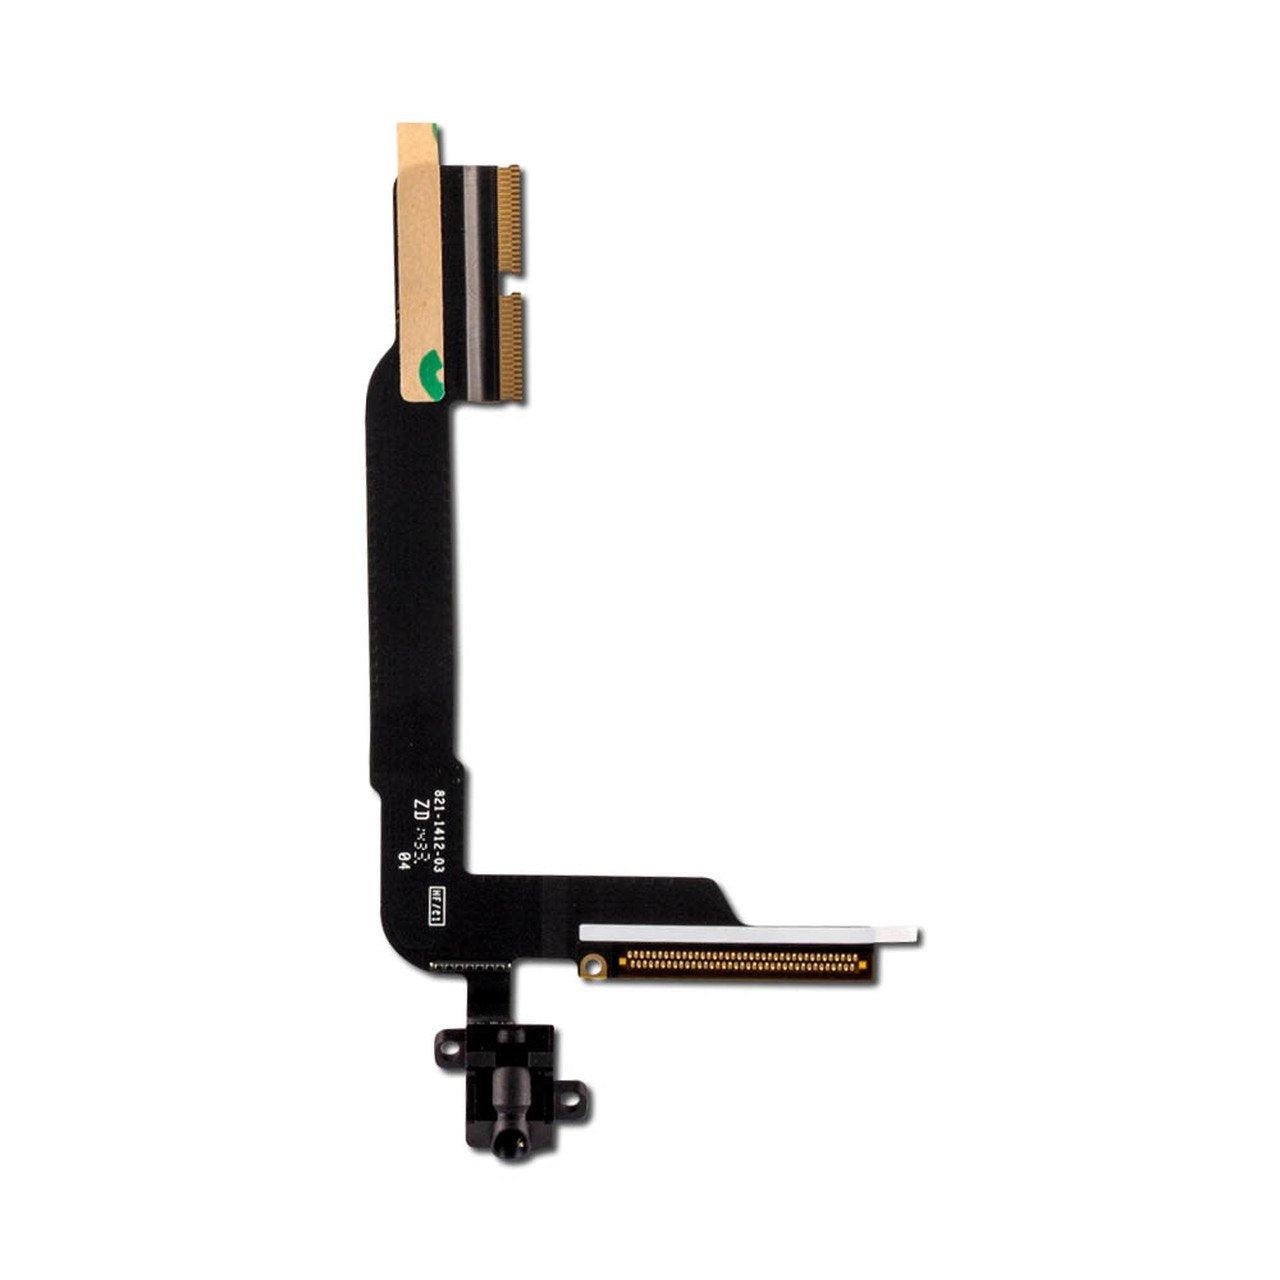
For Apple iPad 3 / iPad 4 Replacement Headphone Jack Flex
OEM Headphone Jack Flex This replacement part is made from quality materials and precision machining Manufacturer Part Number: 821-1412 Includes adhesive for easy installation No soldering required For iPad 3 2013 & iPad 4 2014 12 month warranty
Brand: OEM
Category: Electronics > Electronics Accessories > Computer Components > Tablet Computer Parts > Tablet Computer Replacement Speakers